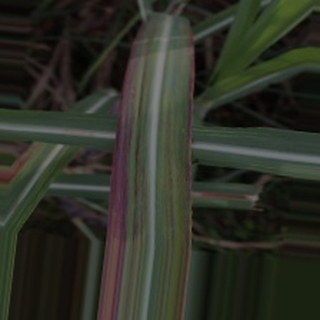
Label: sugarcane_bacterial_blight